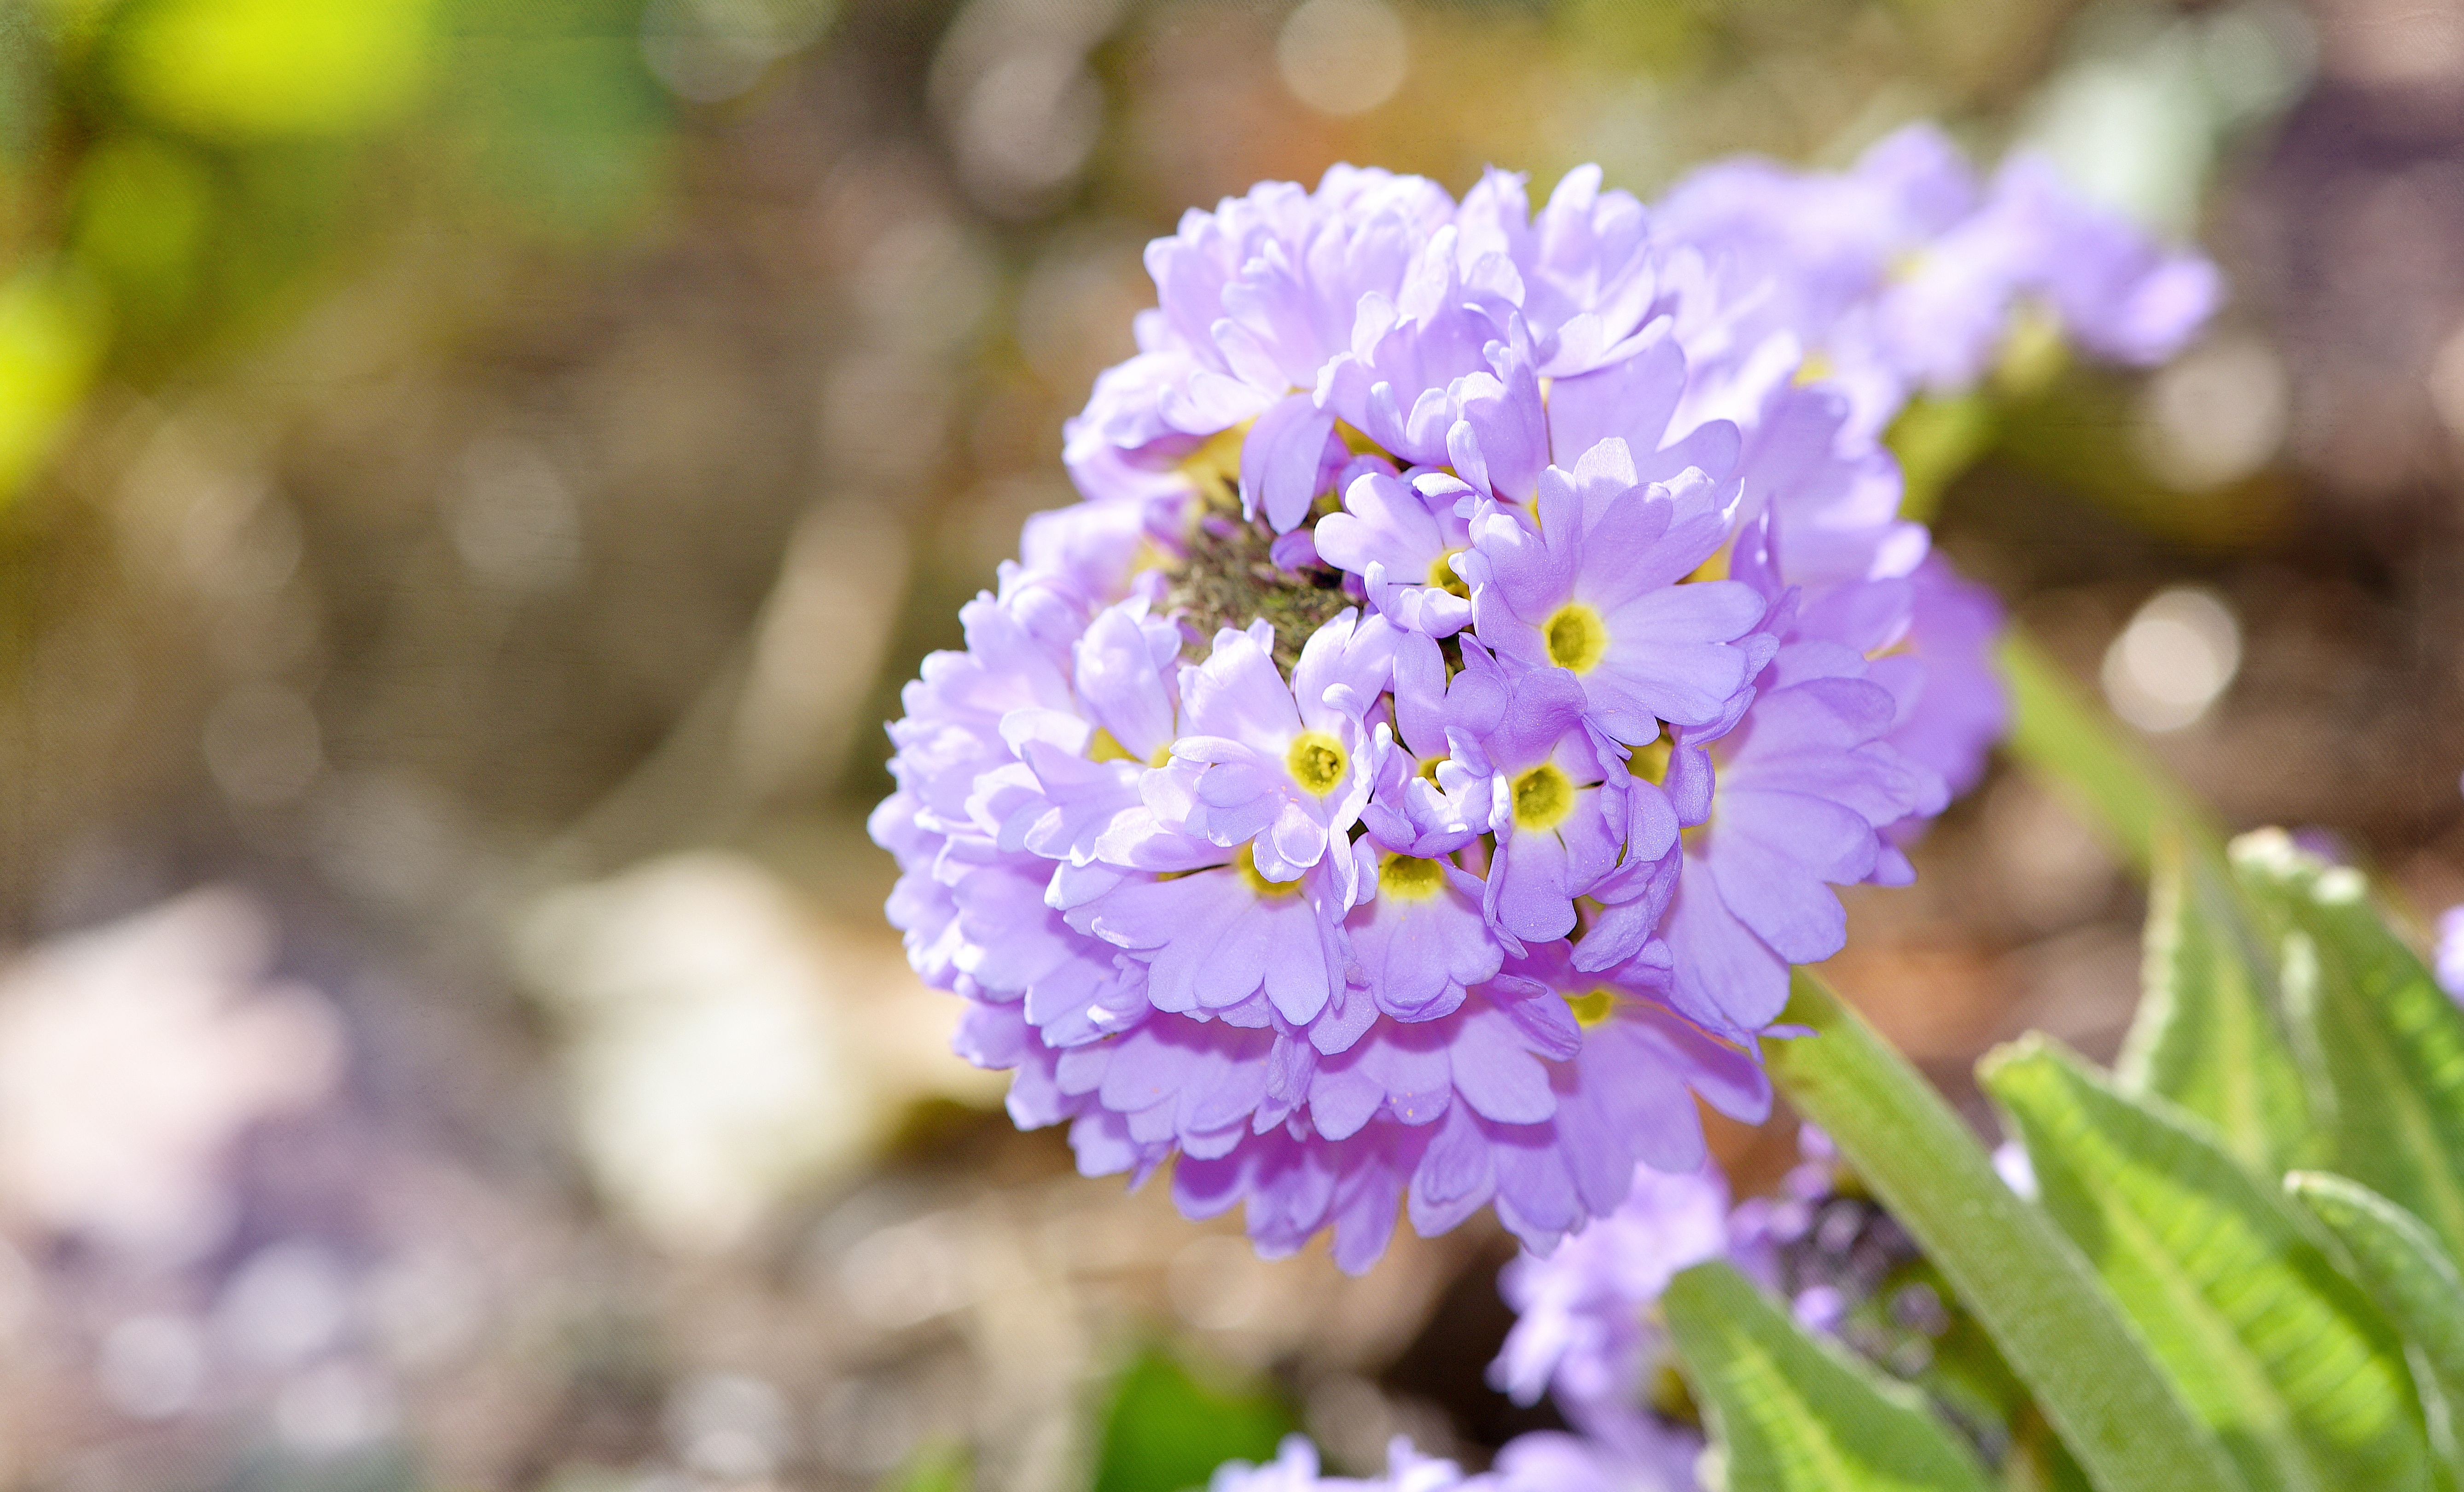
nature, branch, blossom, plant, flower, petal, spring, botany, blue, garden, flora, blue flower, wildflower, drumstick, close up, primrose, spring flower, macro photography, flowering plant, land plant